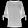
Label: Shirt